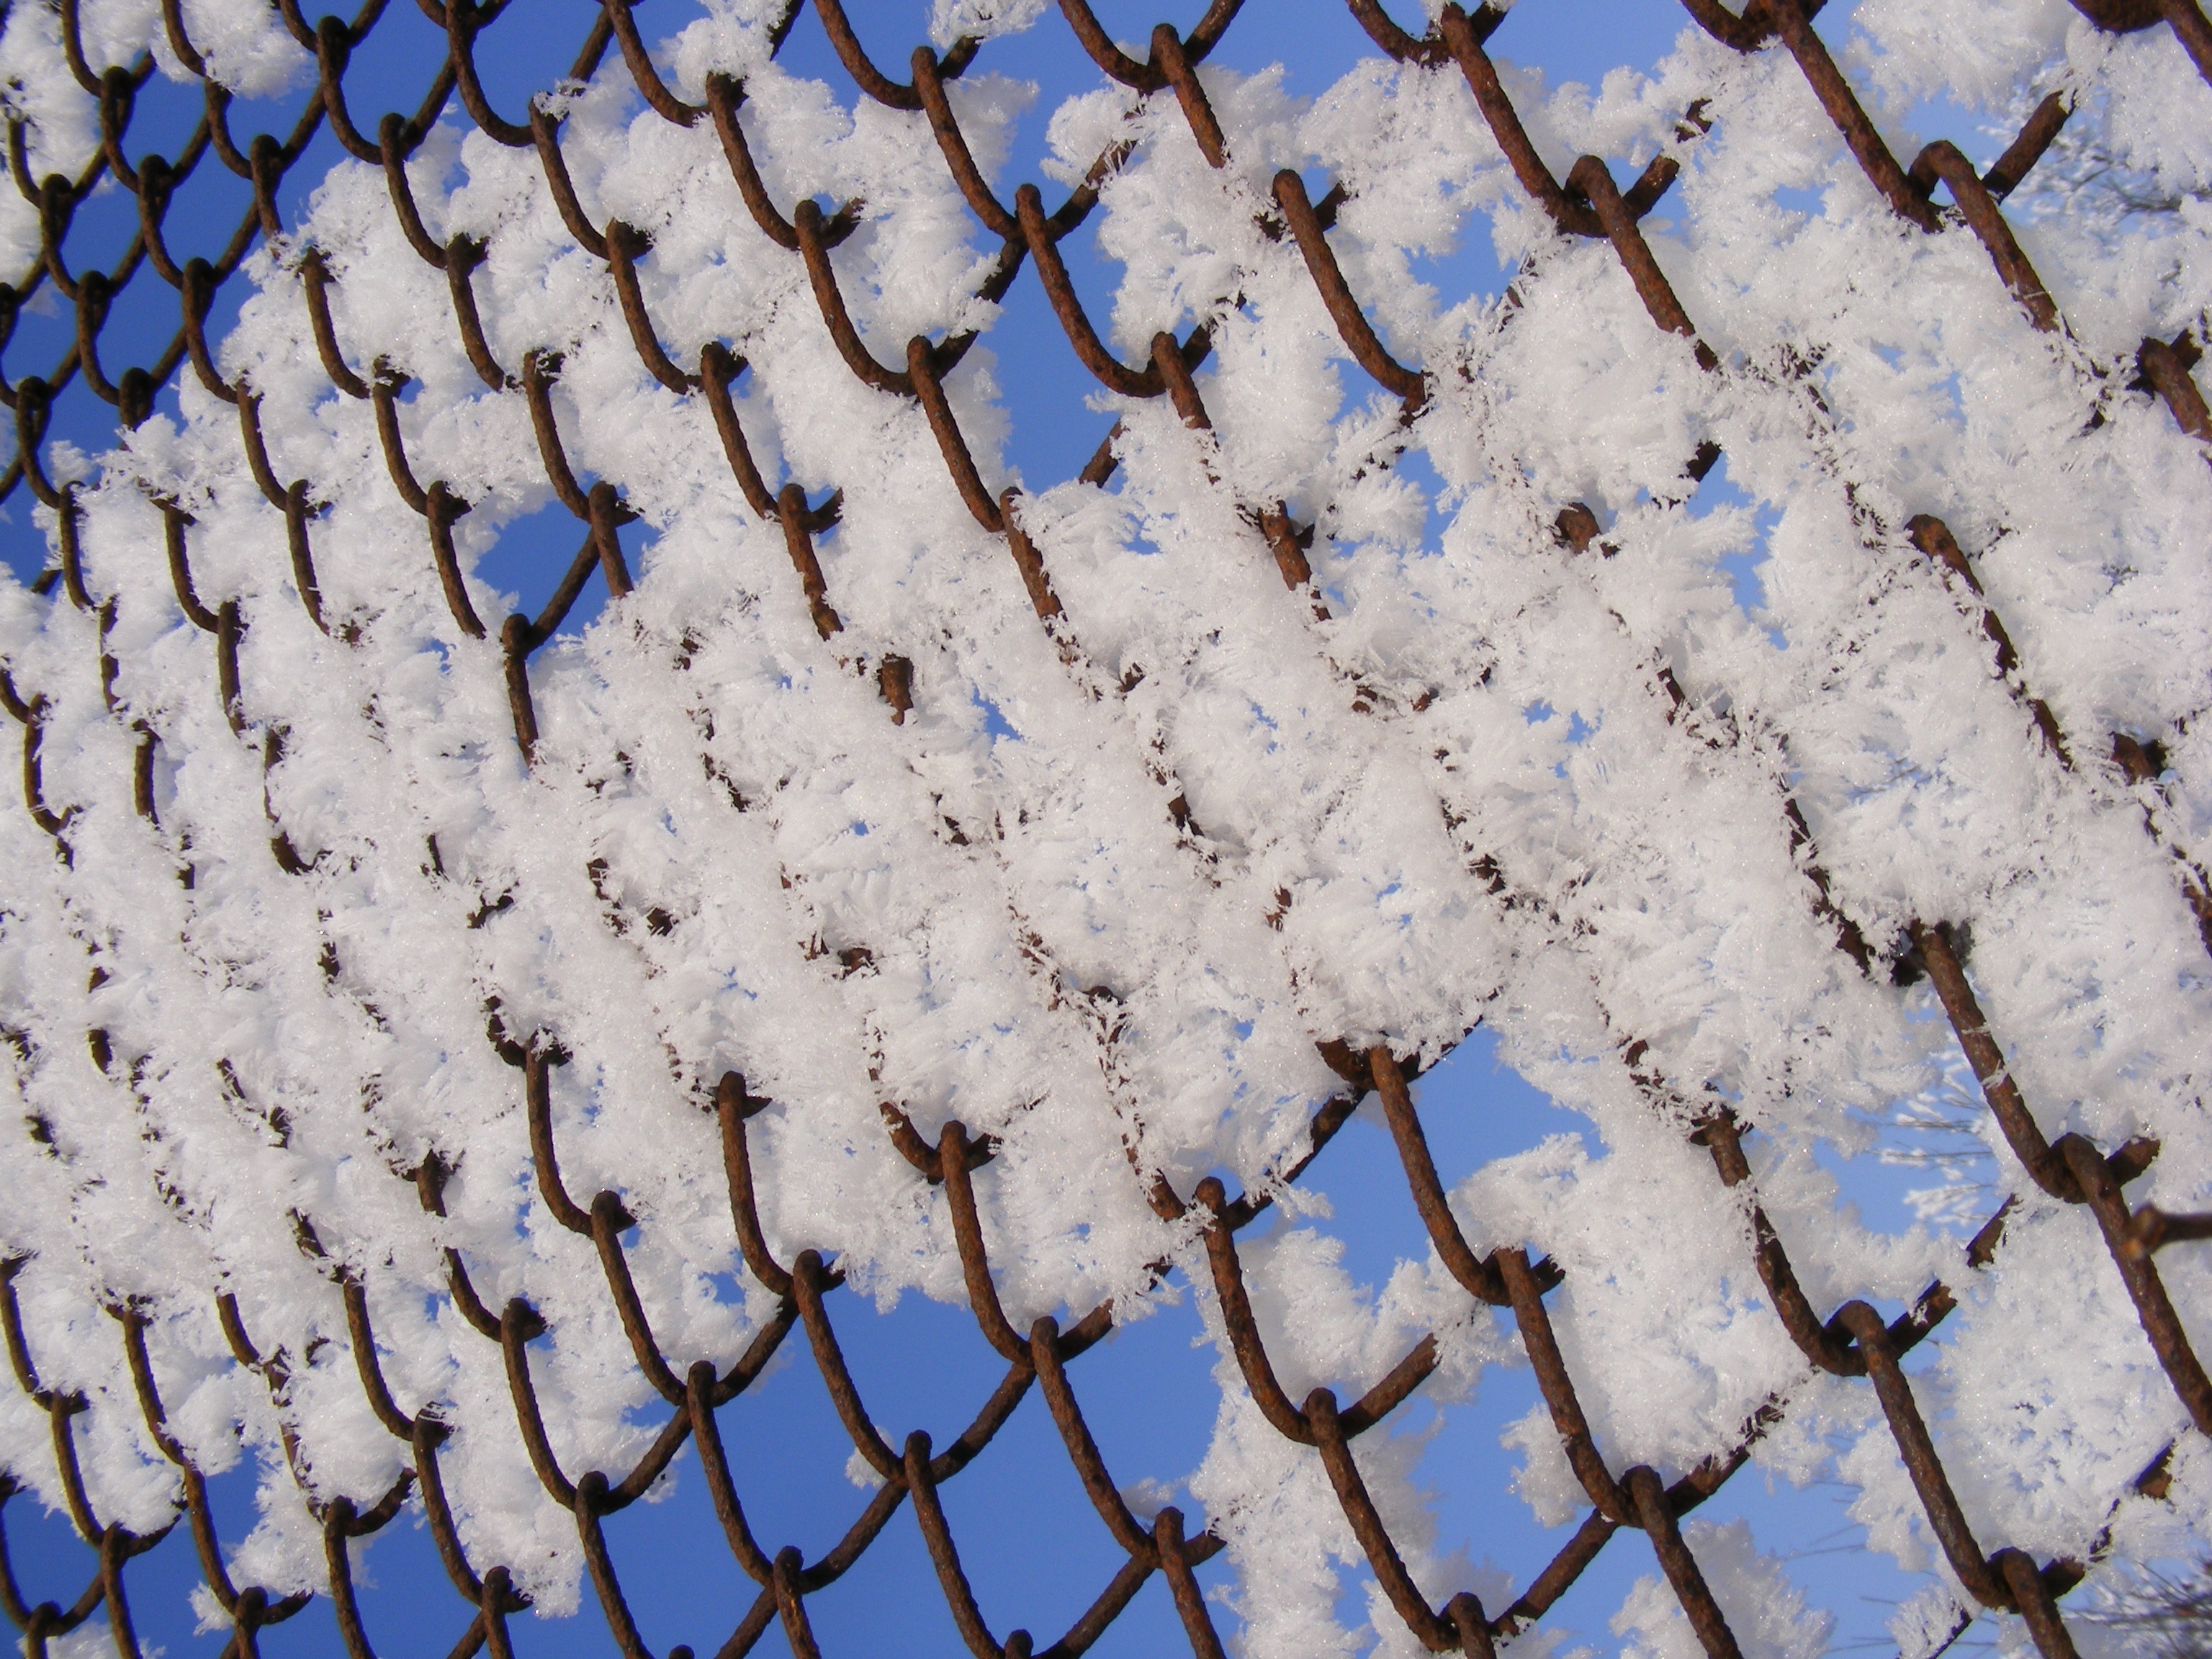
branch, snow, cold, winter, fence, white, leaf, frost, wall, wire, pattern, frozen, blue, art, net